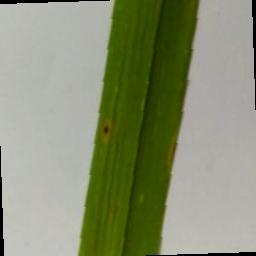
Label: Rice___Brown_Spot